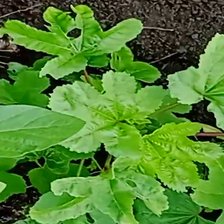
Weed species: Little_Mallow(Malva parviflora)